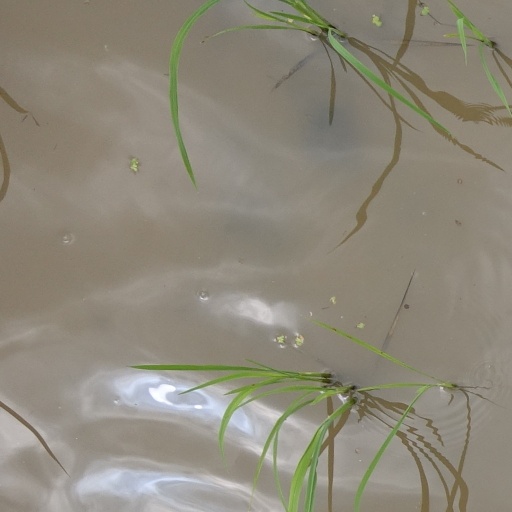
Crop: rice